Wolfgang Scheppe

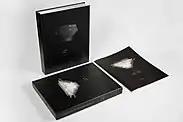

In April 2014, the exhibition of the same name opened on the reception floor of the Residenzschloss (Royal Palace) in Dresden, which had not yet been renovated and restored following damage during the war. It was accompanied by a three-part book object, the core of which was dedicated to George Kubler’s dissident art theory as a point of departure for intellectual intuition as the basis of all exhibiting activities. To this end, it juxtaposed the central block of works by the conceptual artist Franco Vimercati with a sequence of forms conceived according to Kubler's theories, consisting of 99 bowls from all geographical provenances and eras. The exercise addressed museological questions about the cognitively appropriate form of display in an imagined museum of the future. This programmatic exhibition opened a series of exhibitions entitled "Propositions" after the place where it was held – in its baroque designation the Proposition Hall.